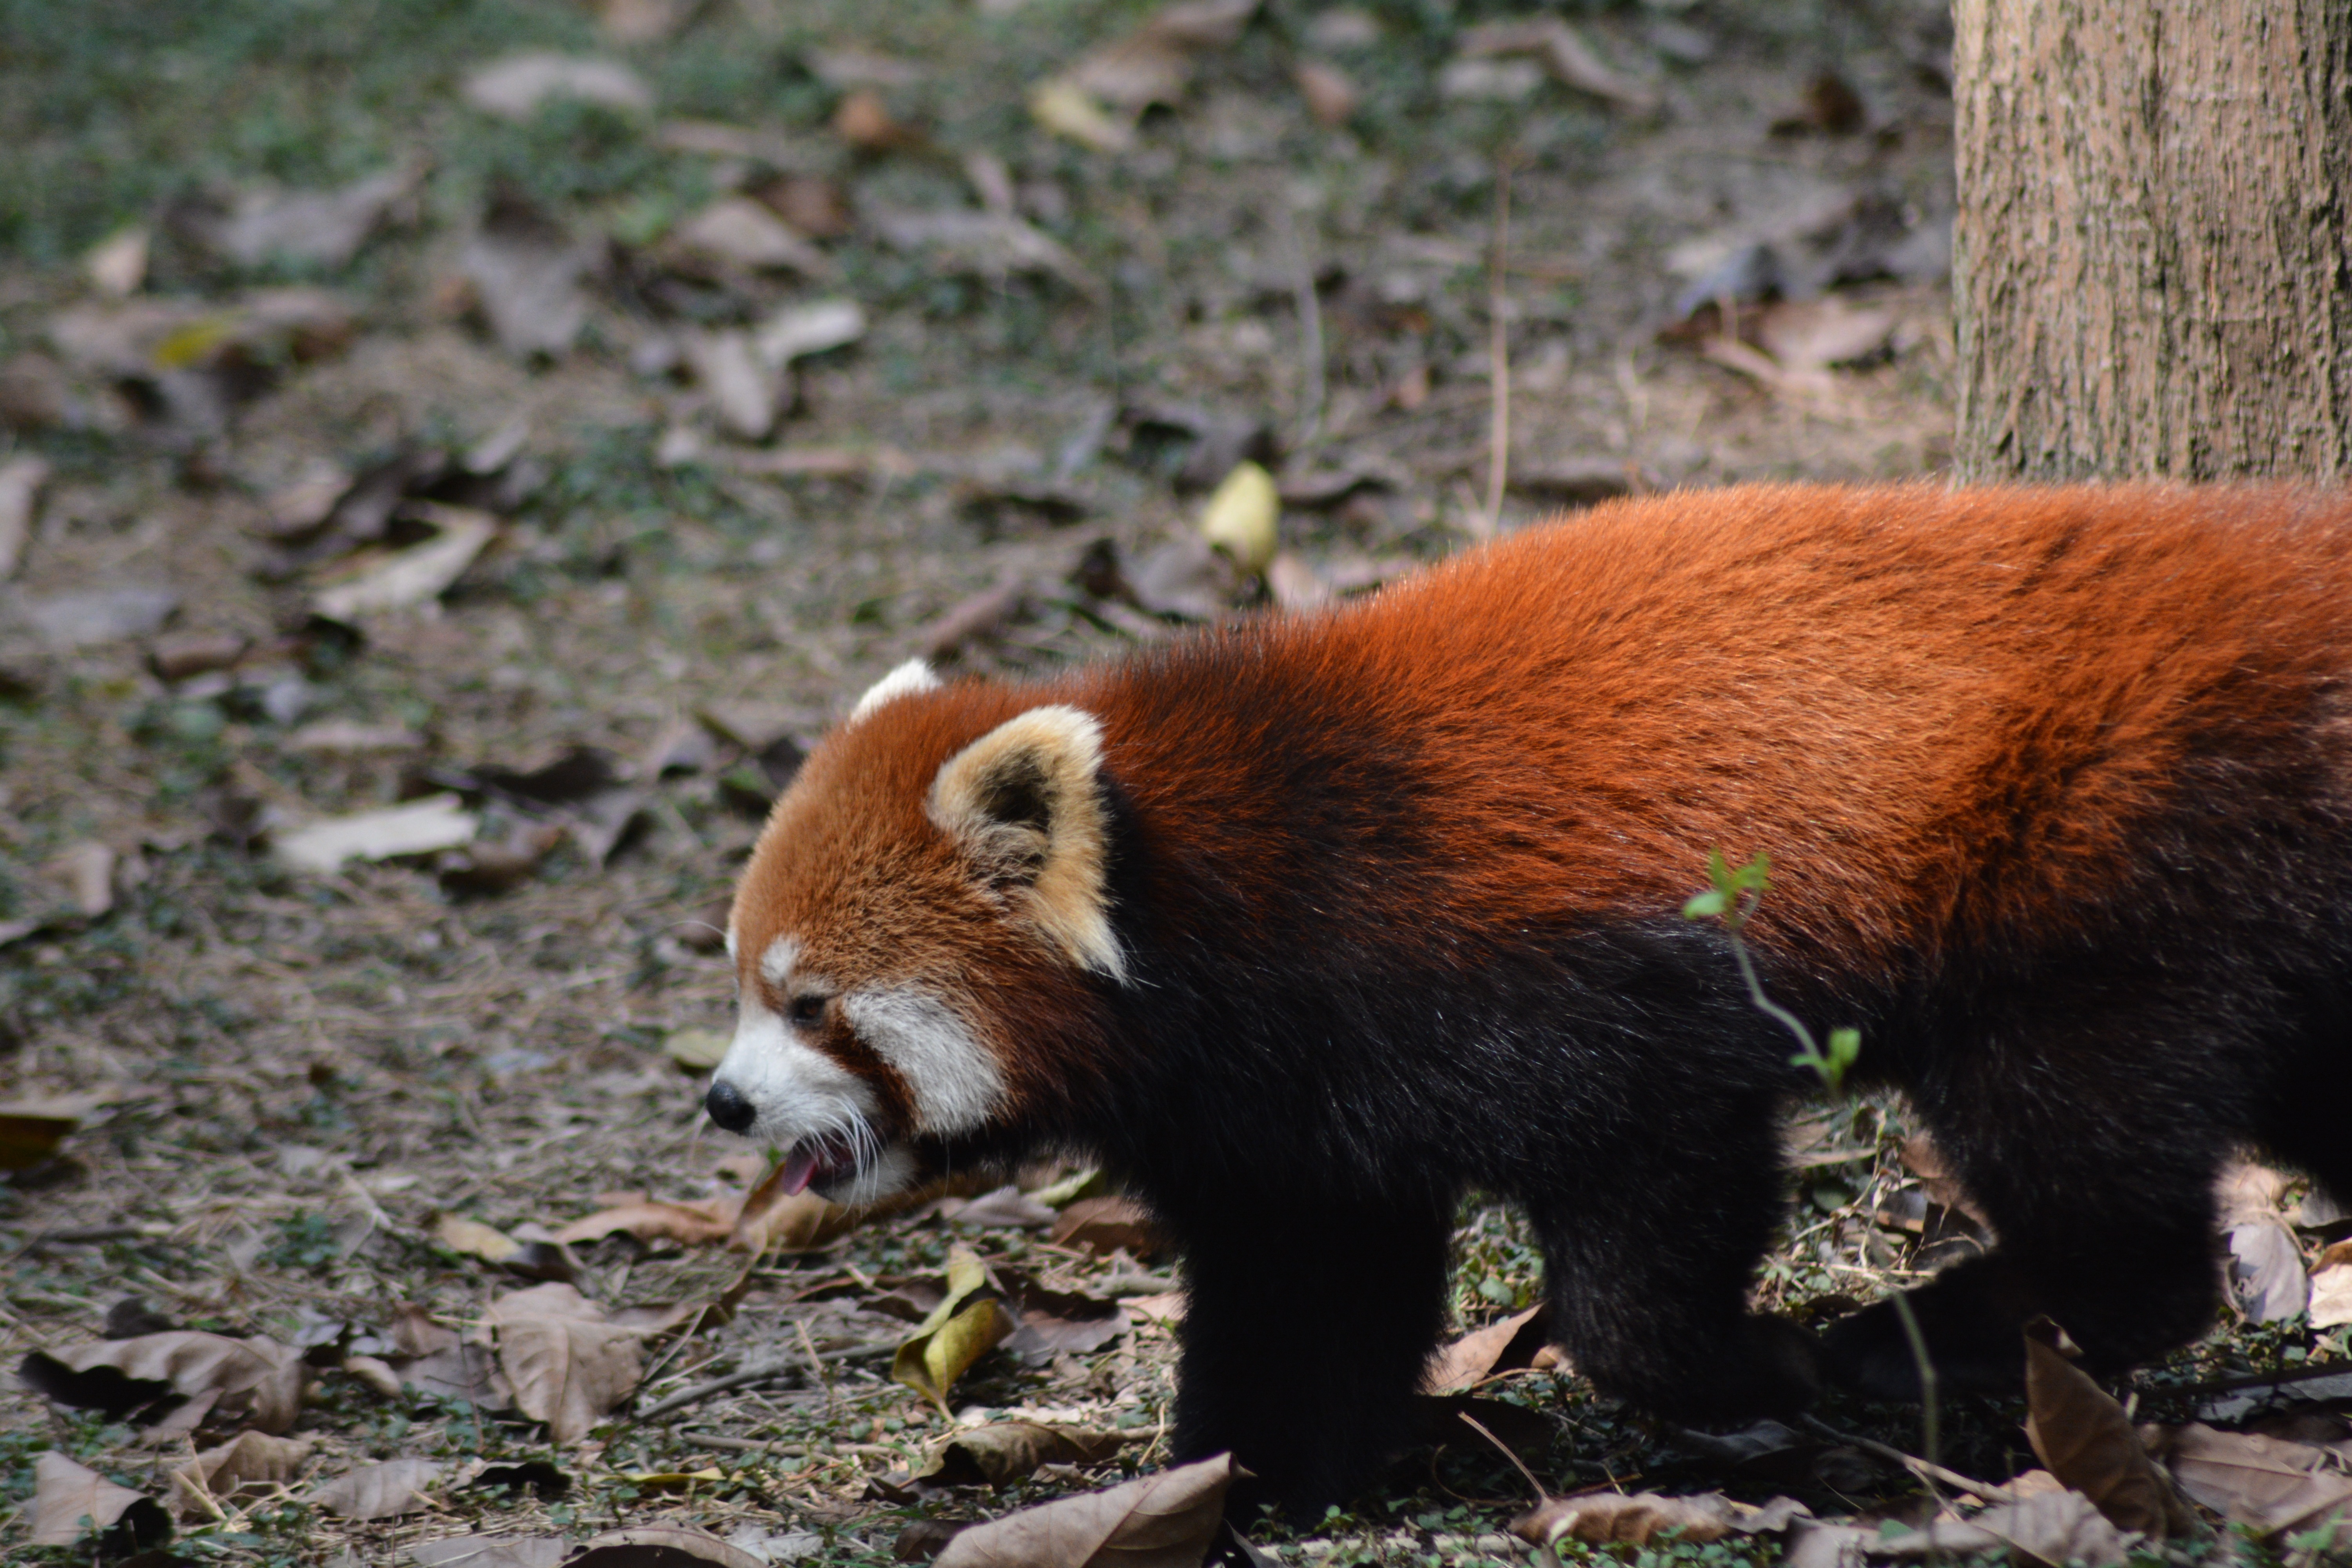
wildlife, mammal, fauna, red panda, vertebrate